Valeriu Cosarciuc

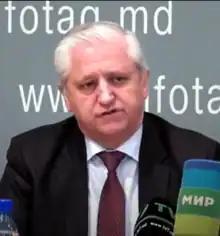
Cosarciuc in 2016

Valeriu Cosarciuc (born 24 November 1955) is a Moldovan politician, who served as Deputy Prime Minister in the Dumitru Braghiș Cabinet (between 21 December 1999 and 19 April 2001), coordinating the government's activities in the field of industry, energy, agriculture, communications and the environment. He was the Minister of Agriculture and Food Industry in the First Vlad Filat Cabinet. He is a member of the Party Alliance Our Moldova.